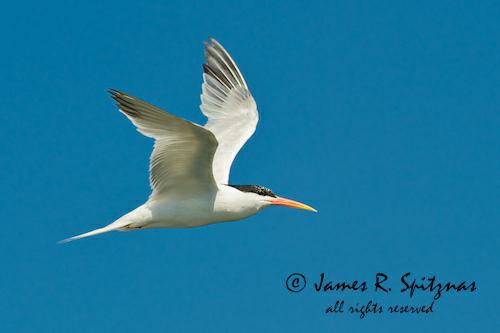
A photo of a elegant tern